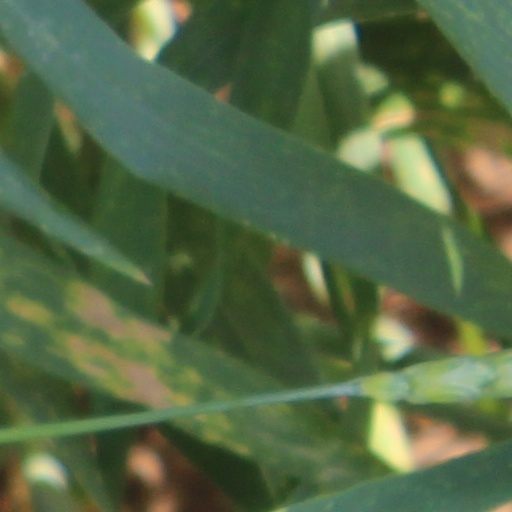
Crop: wheat